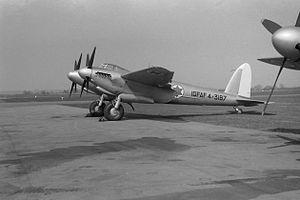
Le de Havilland Mosquito est un avion multirôle britannique qui s'est distingué en tant que chasseur-bombardier. Il a servi au sein de la Royal Air Force et de nombreuses forces aériennes durant la Seconde Guerre mondiale et l’après-guerre. Sa construction en bois lui confère une très faible signature radar qui en fait le tout premier avion furtif de l'histoire. Surnommé « Mossie » par ses équipages, il est également connu comme « the wooden wonder » ou « the timber terror » en raison de ses performances remarquables.